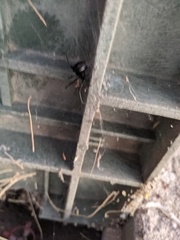
Species: Lactrodectus_hesperus